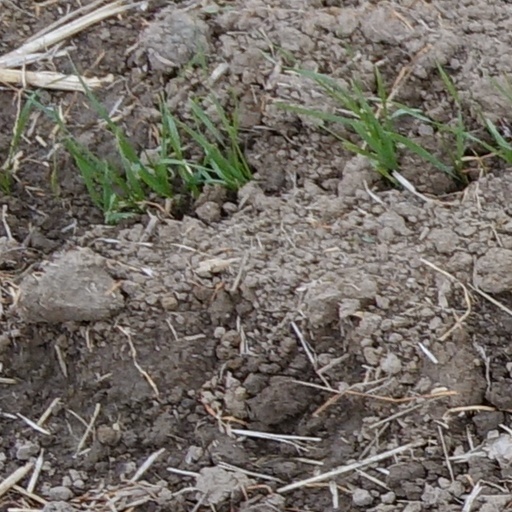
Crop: wheat